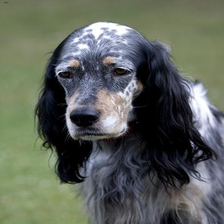
Species: dog
Breed: english setter